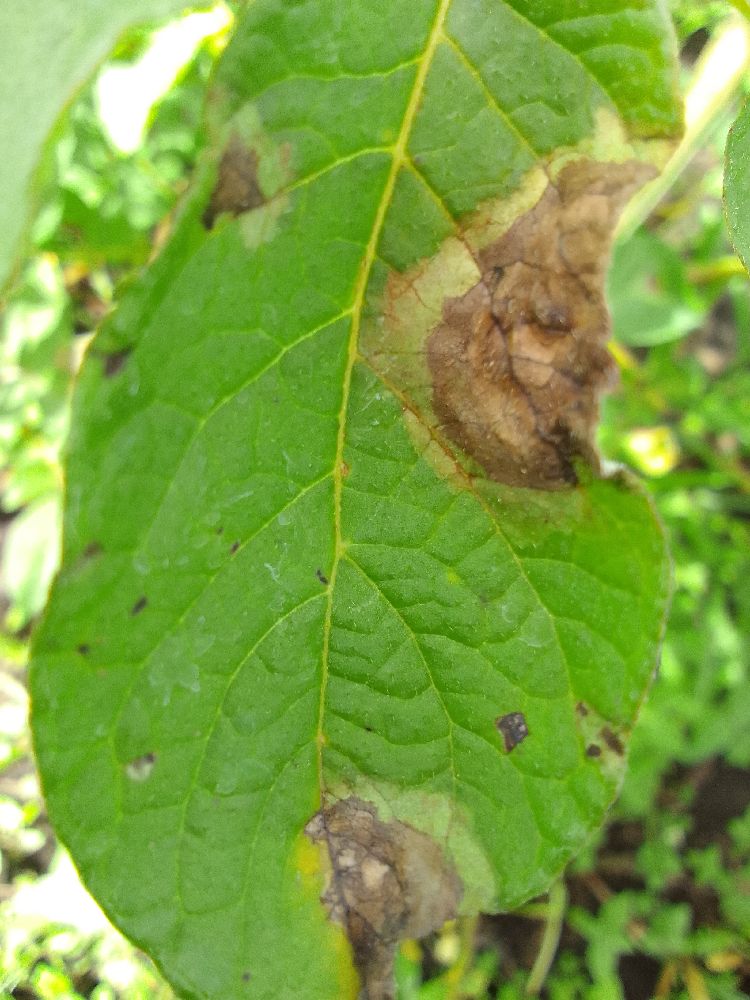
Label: Late blight